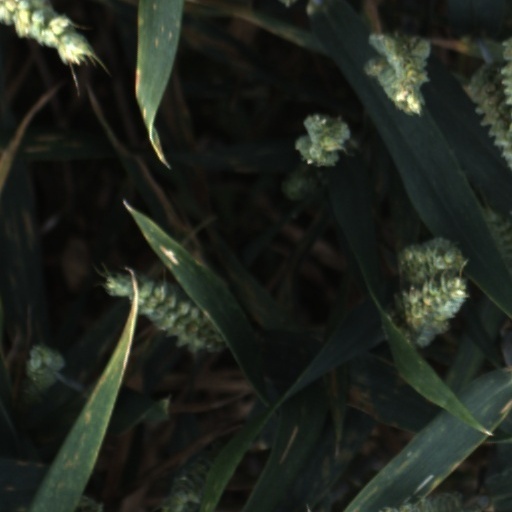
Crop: wheat